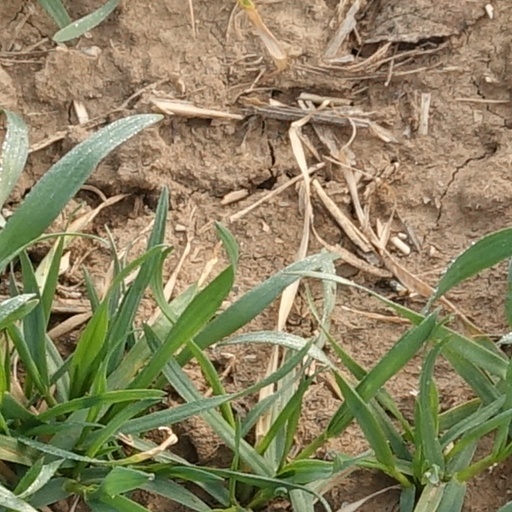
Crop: wheat